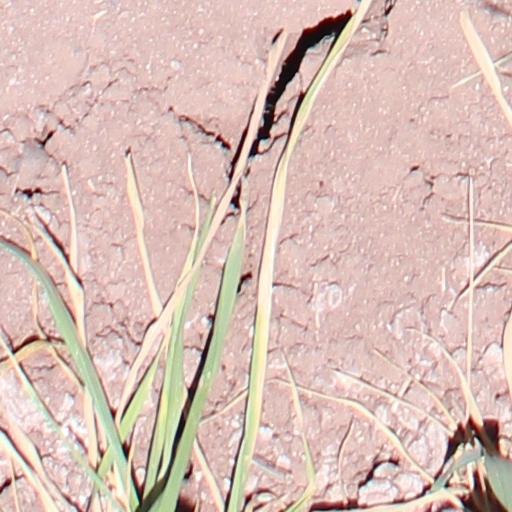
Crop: wheat